The Power of Nightmares

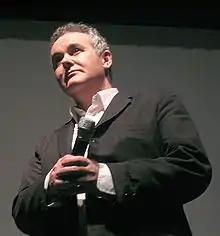
Adam Curtis, the director of "The Power of Nightmares"

Adam Curtis originally intended to make a film about conflict within the conservative movement between the ideologies of neoconservative "elitism" and the more individualist libertarian factions. During his research into the conservative movement, Curtis discovered what he saw as similarities in the origins of the neoconservative and Islamist ideologies. The topic of the planned documentary shifted to these other two ideologies, with the libertarian element eventually being phased out. Curtis first pitched the idea of a documentary on conservative ideology in 2003 and spent half a year researching the film. Final recordings were made on 10 October, 19 October and 1 November 2004.